Rocketdyne F-1

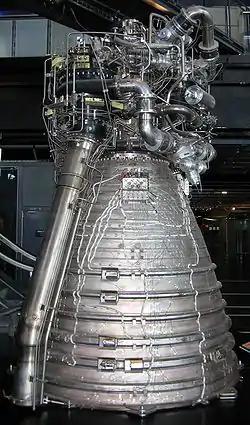
The Vulcain for the Ariane 5 rocket uses a similar cycle design to F-1 engine, with the turbine exhaust gases piped directly overboard.

As part of the Space Launch System (SLS) program, NASA had been running the Advanced Booster Competition, which was scheduled to end with the selection of a winning booster configuration in 2015. In 2013, engineers at the Marshall Space Flight Center began tests with an original F-1, serial number F-6049, which was removed from Apollo 11 due to a glitch. The engine was never used, and for many years it was at the Smithsonian Institution. The tests are designed to refamiliarize NASA with the design and propellants of the F-1 in anticipation of using an evolved version of the engine in future deep-space flight applications.